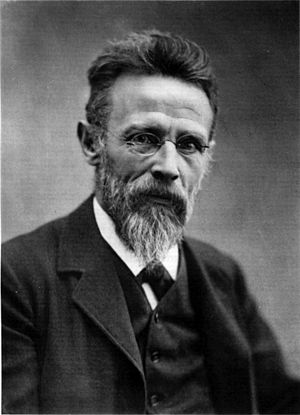
Historiker
Kristian Erslev, en betydningsfuld dansk historiker
En historiker er en person, der beskæftiger sig professionelt med faget historie, eller som har en uddannelse inden for dette felt. Selv om begrebet kan benyttes både om professionelle og amatører, anvendes det oftest synonymt med faghistoriker, dvs. en udøver af faget, der har en afsluttet eksamen i fra et universitet eller en højere læreanstalt. I Danmark og en række andre lande er en kandidatgrad i historie forudsætningen for at undervise i faget i historie gymnasiet, og en del historikere arbejder som forskere eller på museer. En historiker, der har fået antaget en disputats er berettiget til titlen dr.phil.